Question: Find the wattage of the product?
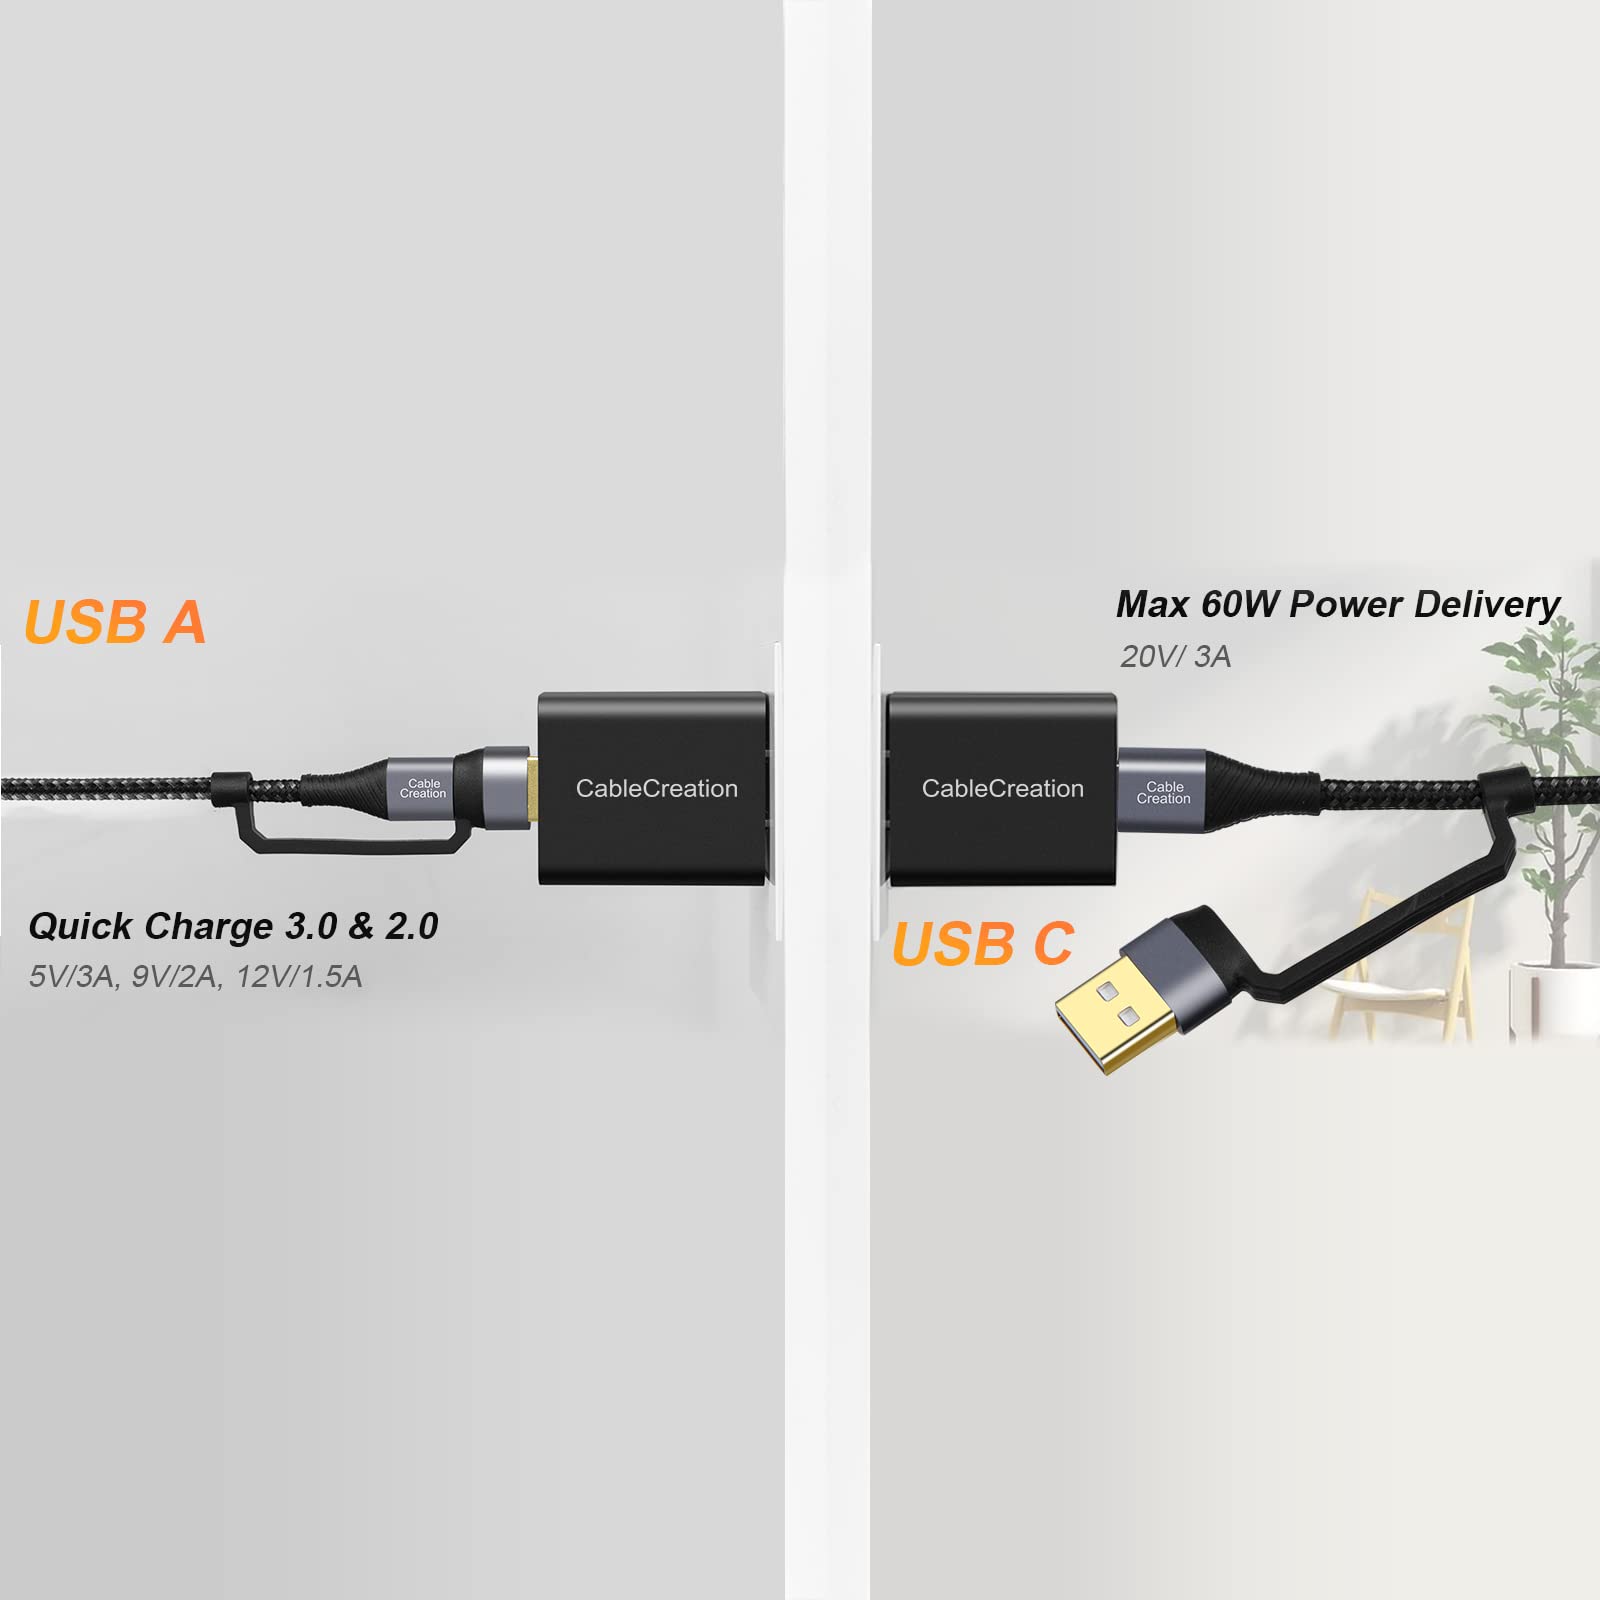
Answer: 60.0 watt